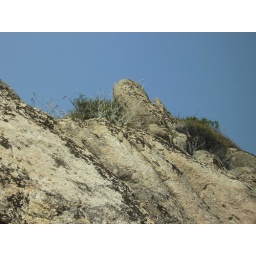
The rocks above and next to the beach of Porto in Chalkidiki.